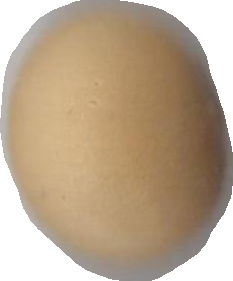
Variety: Dega